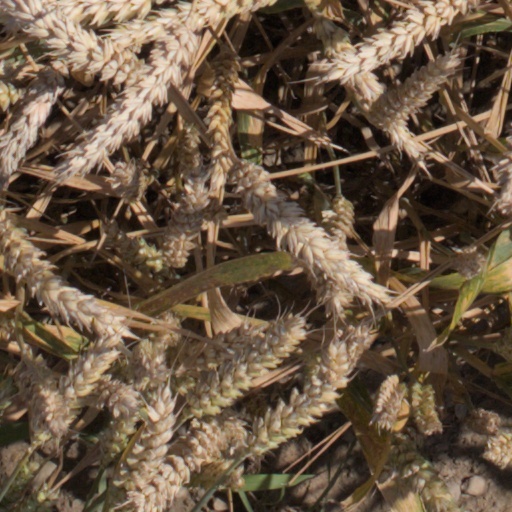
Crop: wheat